Bulletproof Picasso

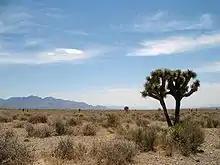
The music video for "Angel in Blue Jeans" was shot in the Mojave Desert. The video was described as a Tarantino-style Spaghetti Western, which complemented the song's western influences; an overall influence in the composition of "Bulletproof Picasso" as an album.

"Bulletproof Picasso" was formally unveiled by the band and Columbia Records on June 9, 2014, announced for a September 16, 2014 release date in the United States. "Angel in Blue Jeans" was the first track to be lifted from "Bulletproof Picasso". The track was released as a single by Columbia Records on June 9, 2014, serving as the lead single from "Bulletproof Picasso". Guitarist Jimmy Stafford originally tweeted a cryptic message on May 5, 2014, a month before the release of "Angel in Blue Jeans", concealing the title of the single in an anagram that read, "sgijannulaebenel". "Angel in Blue Jeans" was also released to Adult contemporary radio and Triple A radio for airplay on June 16.